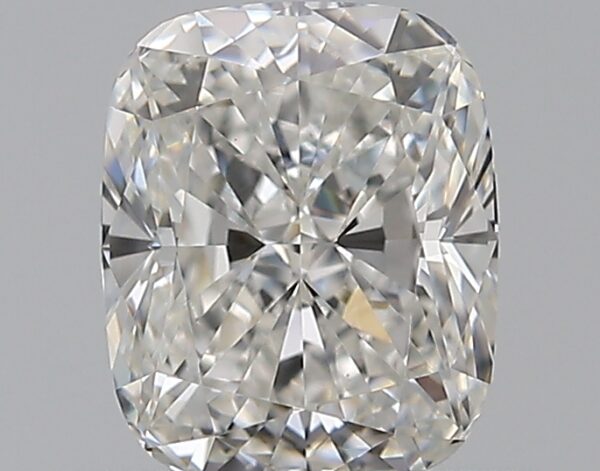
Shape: cushion
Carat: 0.7
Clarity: VVS2
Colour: G
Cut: EX
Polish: EX
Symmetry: EX
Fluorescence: N
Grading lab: GIA
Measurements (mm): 5.66 x 4.62 x 3.16